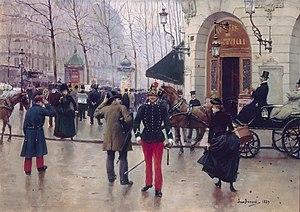
Le Candidat est une pièce de théâtre sous forme de vaudeville de Gustave Flaubert écrite en 1873 et dont la première eut lieu le 11 mars 1874 au théâtre du Vaudeville.